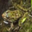
Label: frog